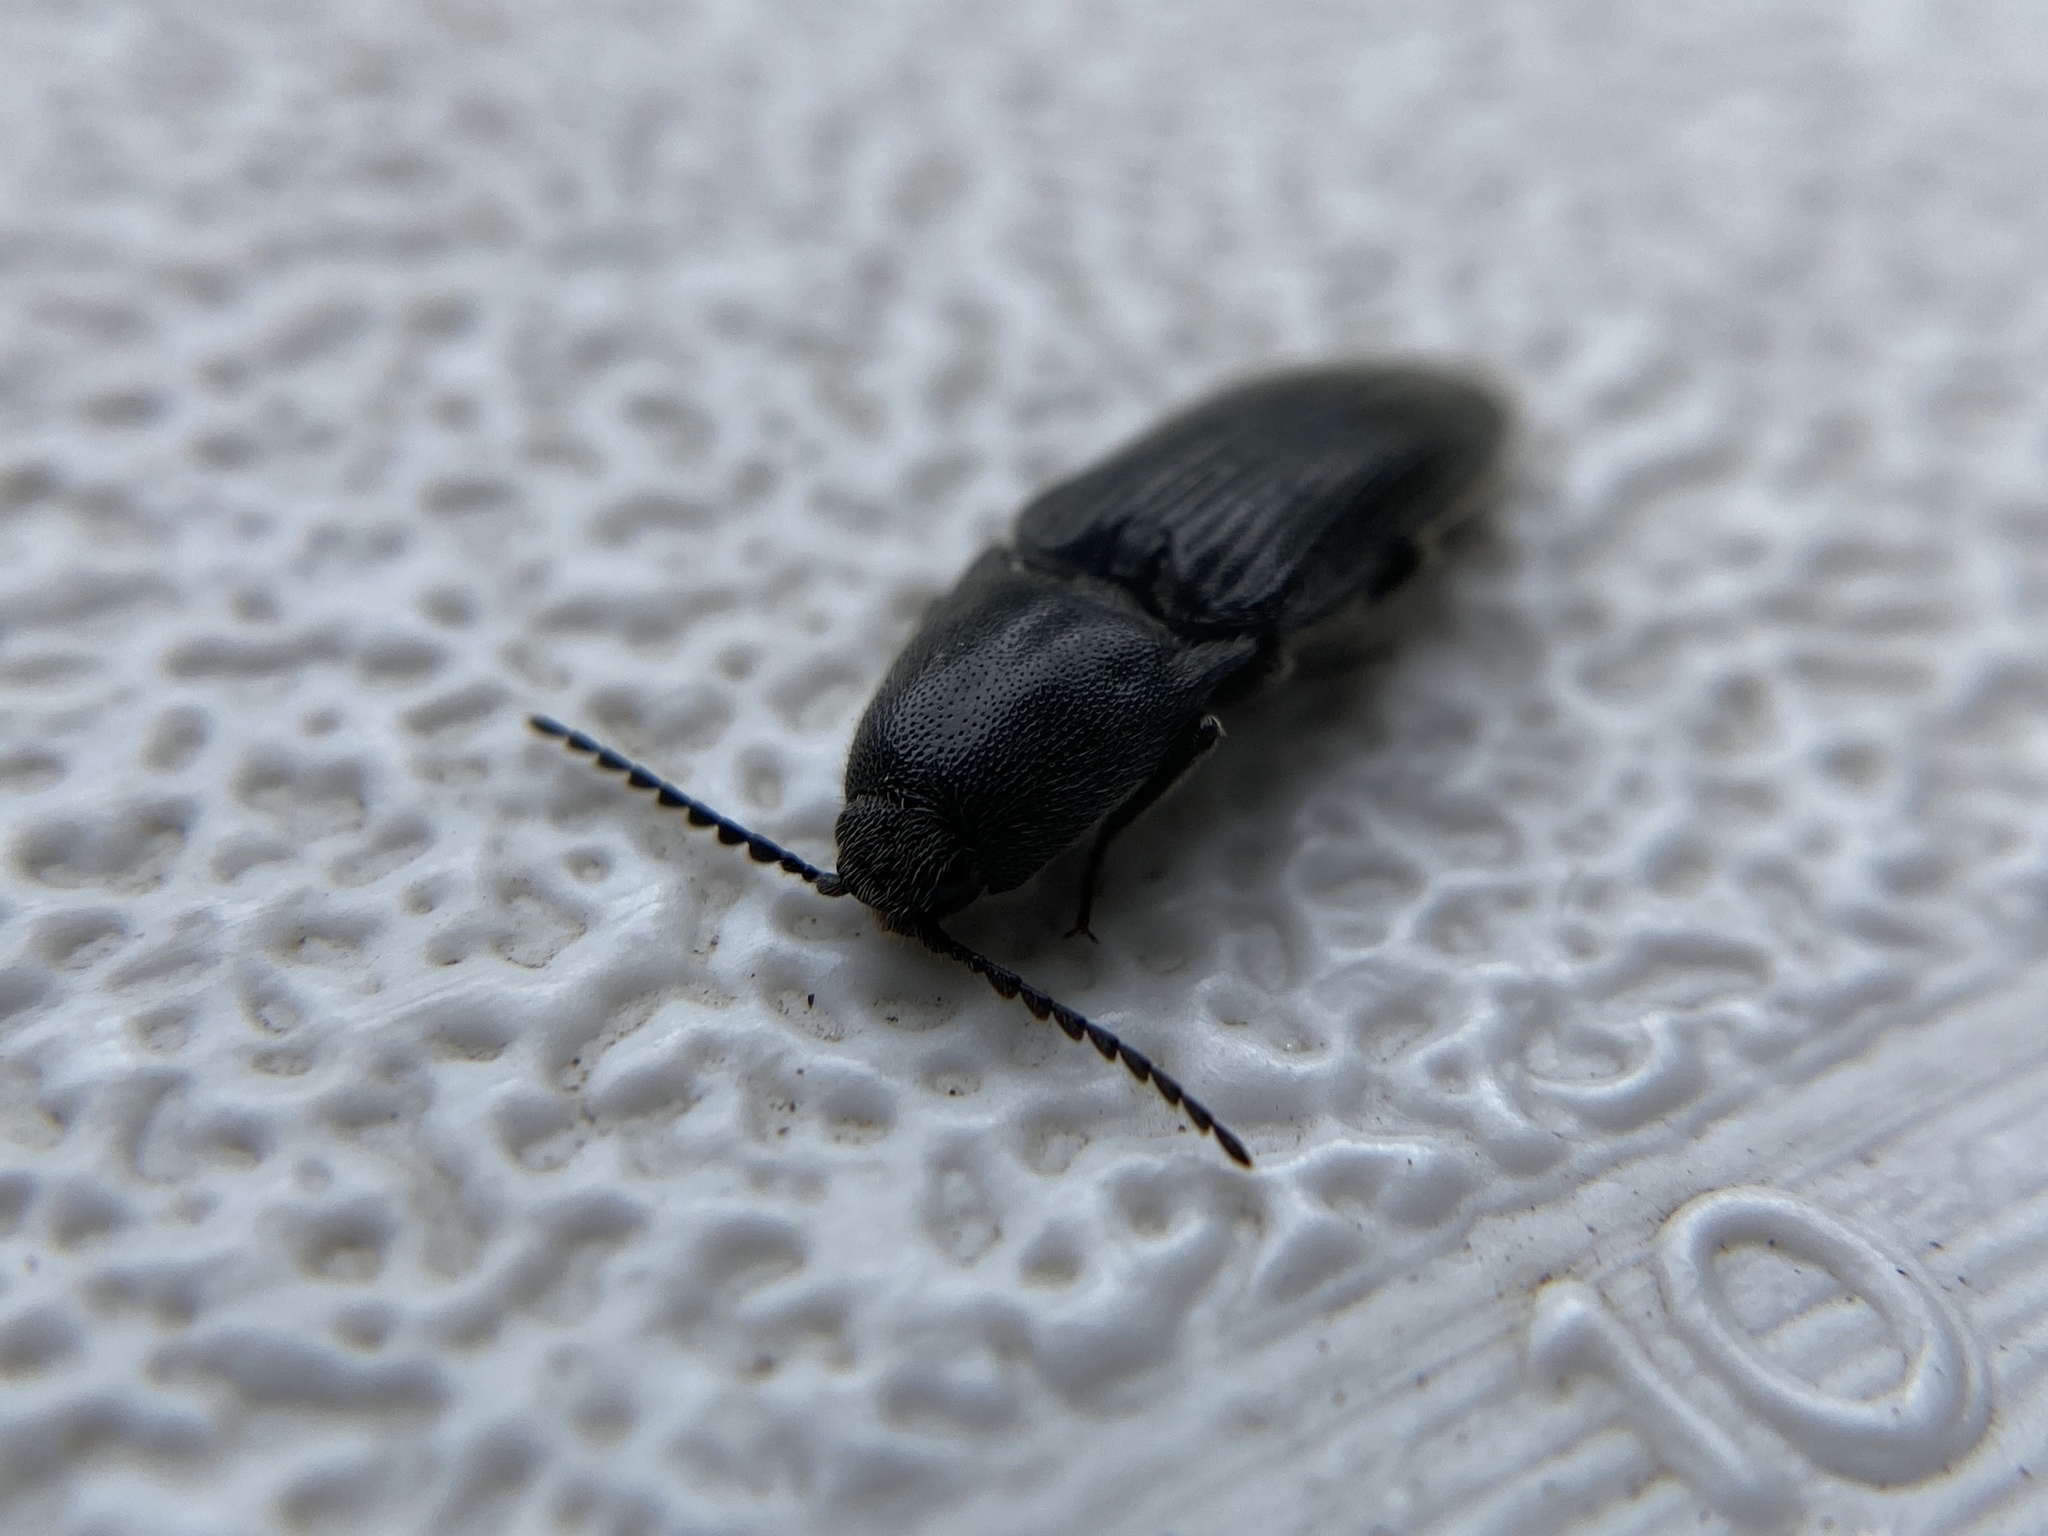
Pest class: clickbeetles_wireworms